Alan Oppenheimer

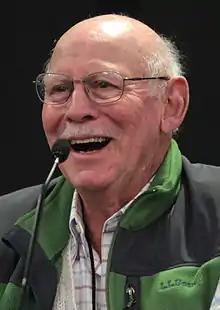
Oppenheimer at the 2015 Phoenix Comicon

Alan Oppenheimer (born April 23, 1930) is an American actor. He has performed numerous roles on live-action television since the 1960s and has had an active career doing voice work since the 1970s.